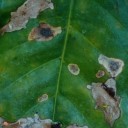
Label: Miner